Keokuk National Cemetery

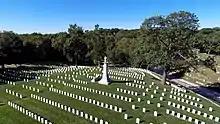
Unknown Soldiers Monument

The American War Dads and Auxiliaries of Iowa erected a bronze wreath dedicated to Unknown Soldiers. Date of dedication is unknown.